Wolfgang Benz

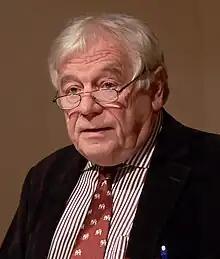

Wolfgang Benz (born 9 June 1941) is a German historian and antisemitism researcher. He was professor and the director of the Center for Research on Antisemitism of the Technische Universität Berlin from 1990 to 2011. He is considered to be one of the most renowned and well-known historians in modern Germany, and one of the foremost scholars on antisemitism studies. He has been referred to as the "doyen" of antisemitism research.